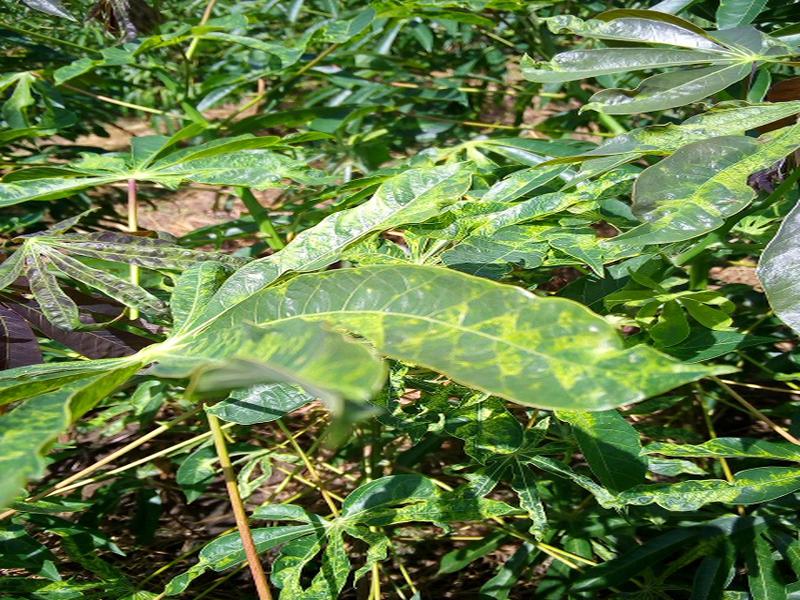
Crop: cassava
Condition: mosaic_disease